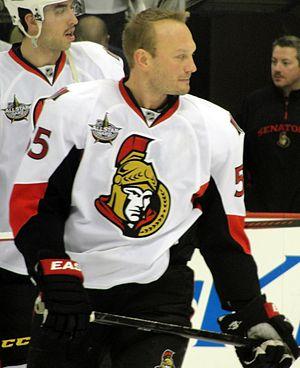
Liste de personnalités nées à Tcheliabinsk, en Russie.
Sergueï Viktorovitch Gontchar — en russe Сергей Викторович Гончар et en anglais Sergei Gonchar est un joueur de hockey professionnel.